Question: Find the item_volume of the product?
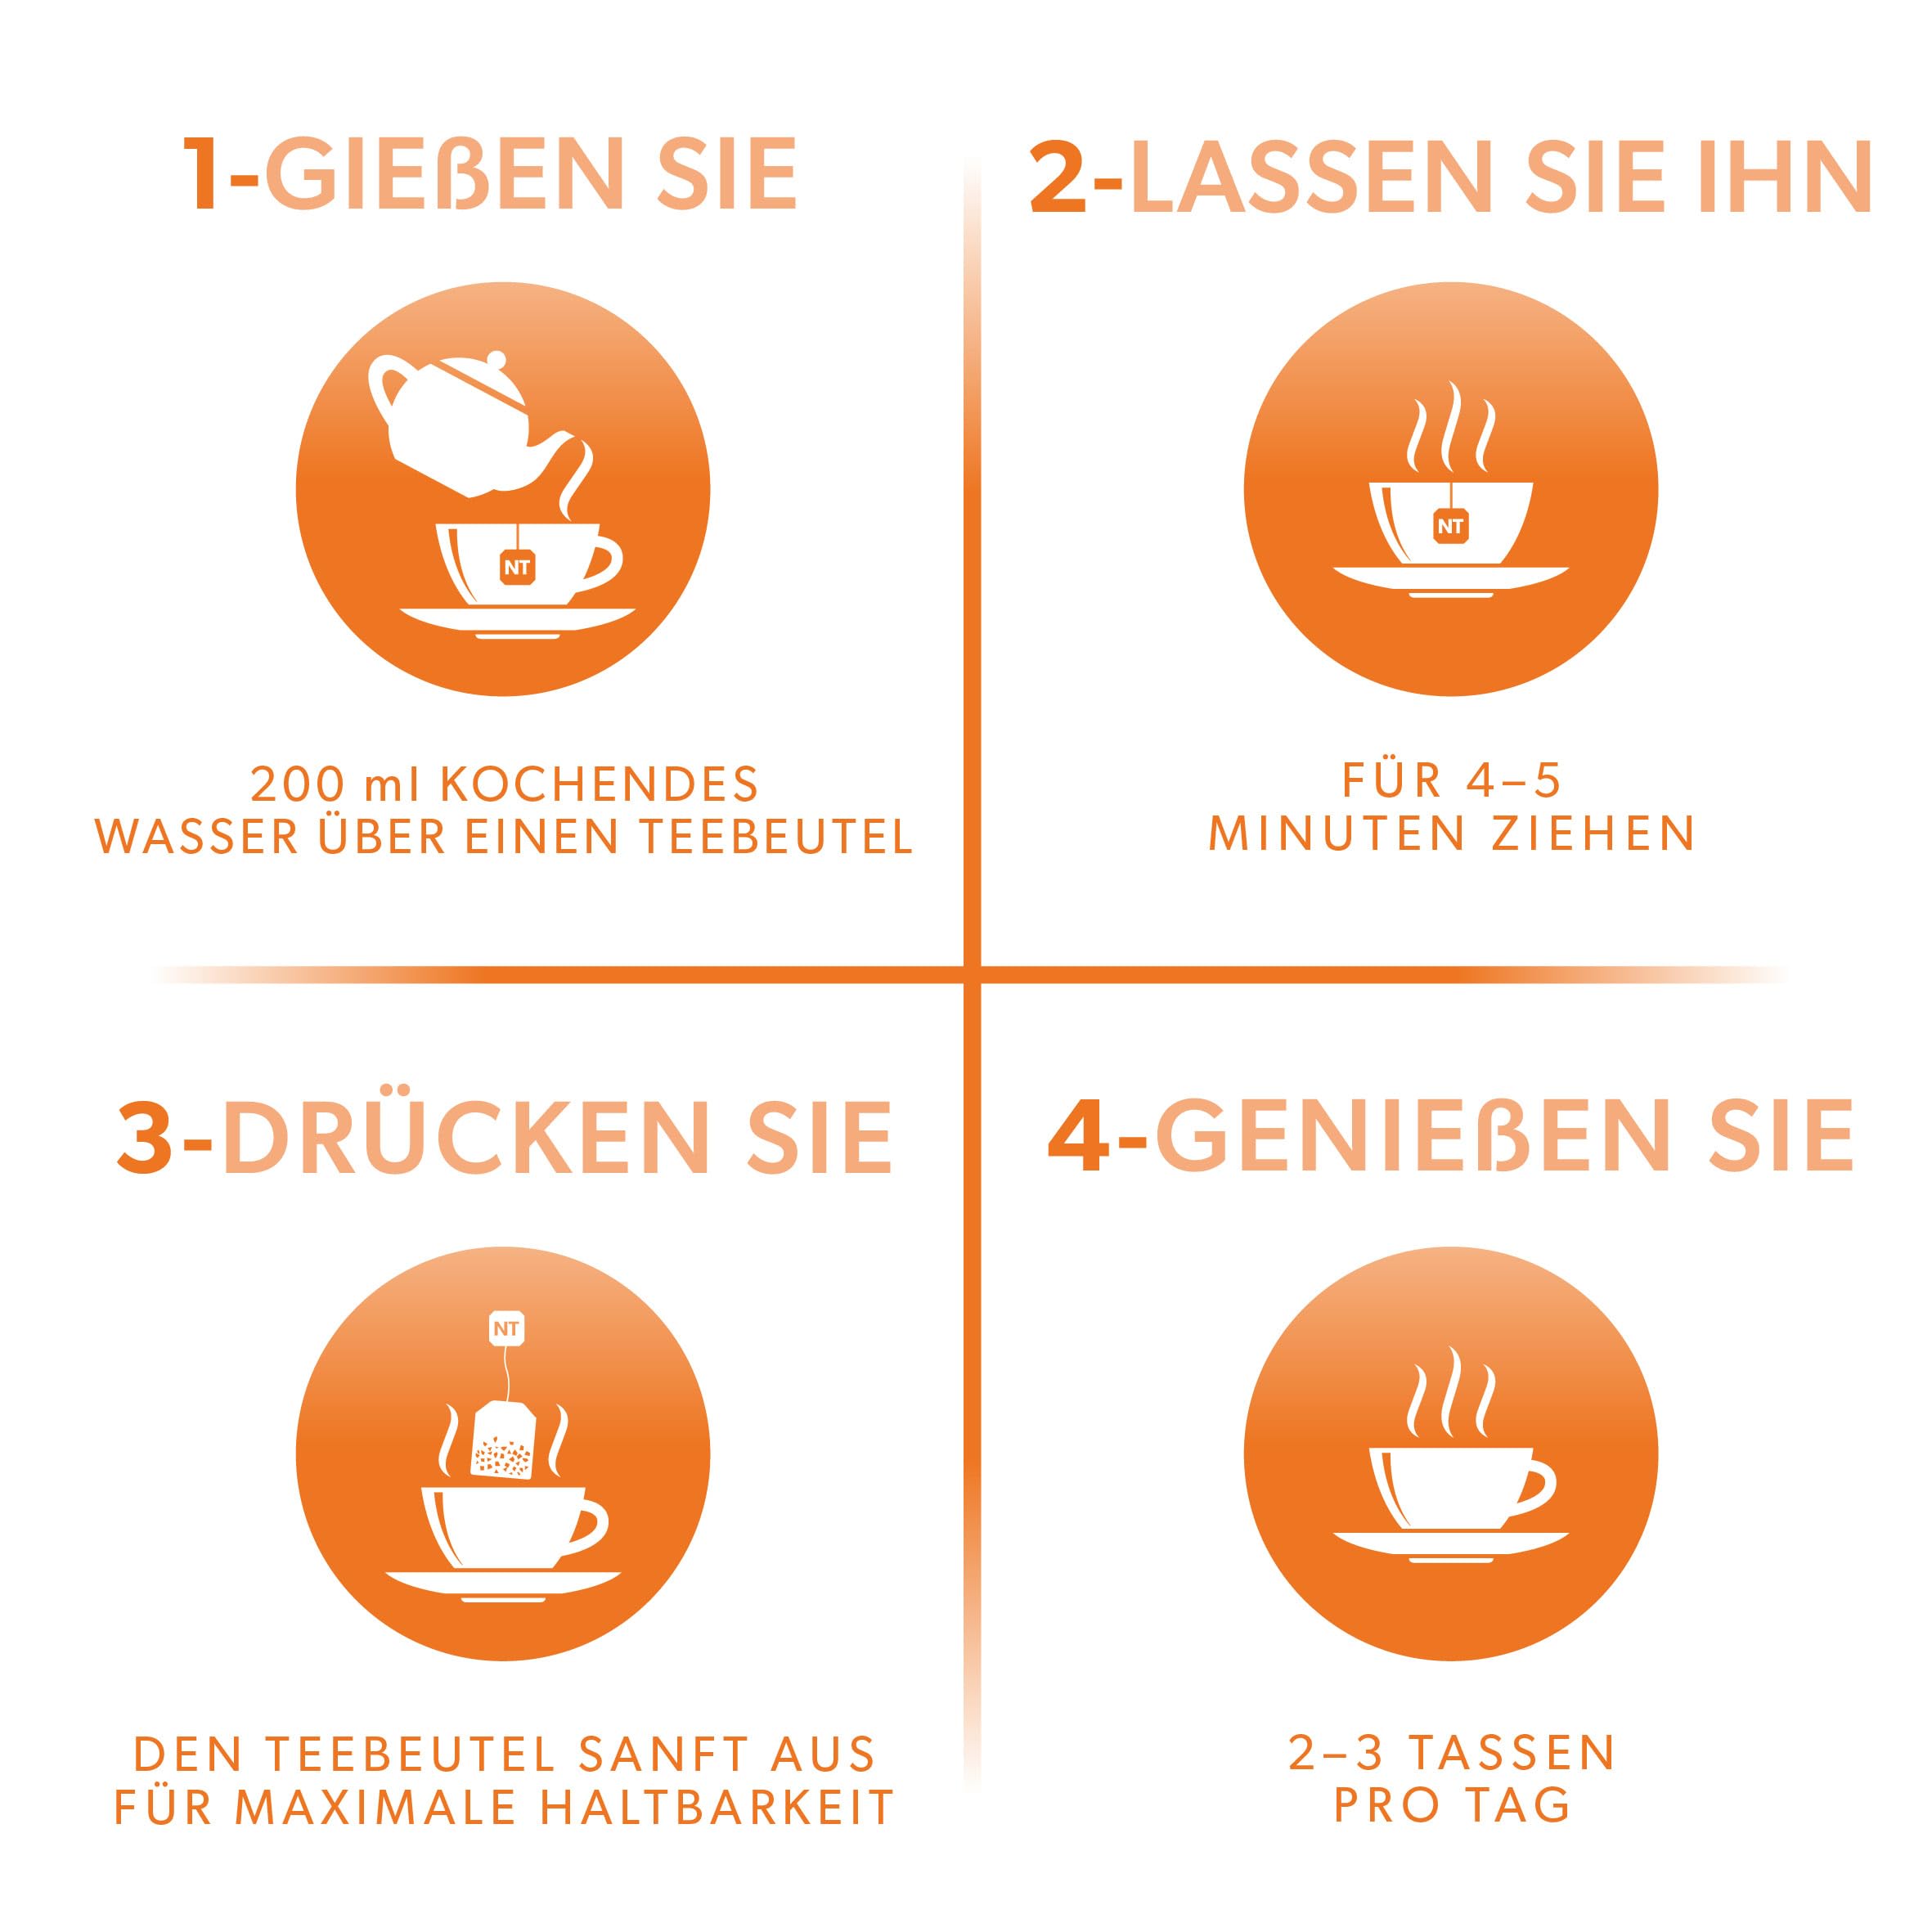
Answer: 200.0 millilitre